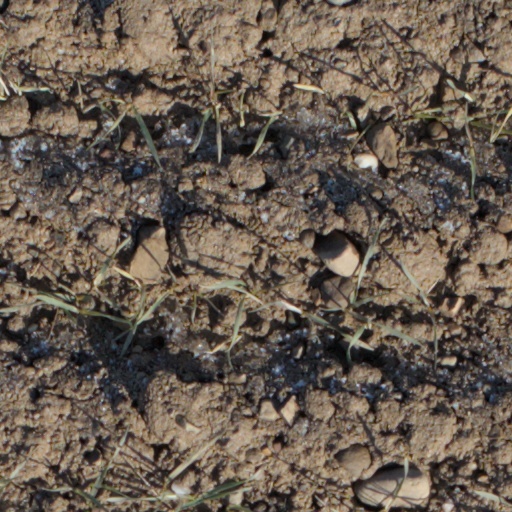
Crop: wheat